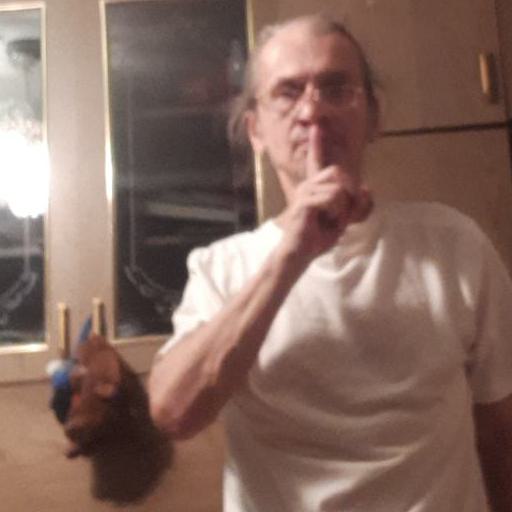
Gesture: mute